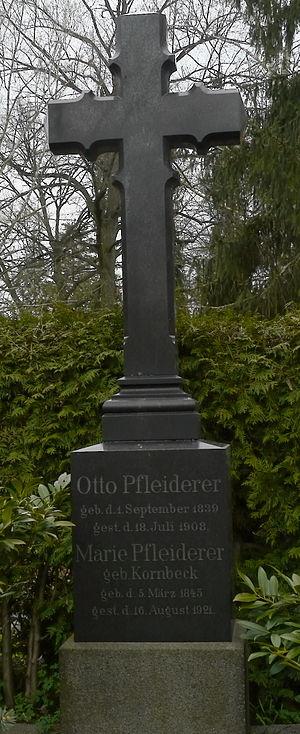
Otto Pfleiderer, né le 1ᵉʳ septembre 1839 à Stetten im Remstal et mort le 18 juillet 1908 à Groß-Lichterfelde près de Berlin, est un théologien protestant allemand, grande figure du protestantisme libéral. Ses travaux portent principalement sur les origines du christianisme, le Nouveau Testament, la philosophie de la religion, l'histoire des religions et de la théologie, l'éthique.